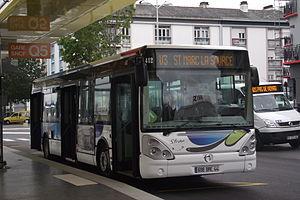
Citelis 12 à la gare SNCF de St Nazaire sur la ligne U3 à destination de Saint-Marc la Source
La Société des transports de l'agglomération nazairienne est une Société publique locale, fondée en 1984 à Saint-Nazaire. Elle a pour objectif l'exploitation du réseau de transports en commun de voyageurs sur le territoire de la communauté d'agglomération de la Région Nazairienne et de l'Estuaire.